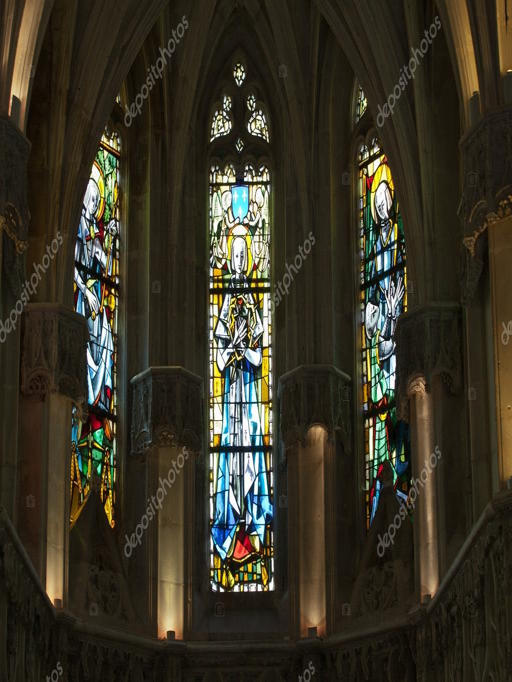
the stained glass windows inside tourist attraction where painting artist is buried .